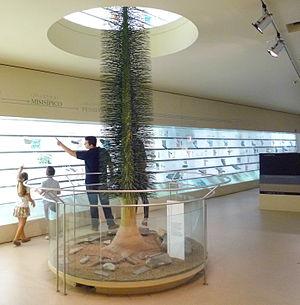
Le jardin botanique royal de Cordoue est un jardin botanique situé dans la ville de Cordoue, dans la communauté autonome d'Andalousie, en Espagne. Ouvert en 1987, il présente plusieurs collections de plantes au grand public, aux étudiants et aux chercheurs. Le jardin abrite un musée de paléobotanique et un musée d'ethnobotanique.